Henry Bishop (composer)

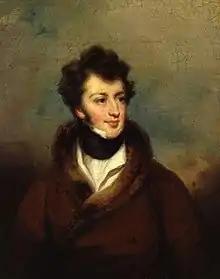
Sir Henry Rowley Bishop by George Henry Harlow (died 1819)

Bishop's "operas" were written in a style and format that satisfied the audiences of his day. They have more in common with the earlier, native English ballad opera genre, or with modern musicals, than the classical opera of continental Europe with full recitatives. His first opera, "The Circassian's Bride" (1809), had one performance at Drury Lane before the theatre burned down and the score was lost. Bishop reconstructed it from memory.